Question: What is the person on the motorcycle wearing?
Tambaya: Me mutumin kan babur ɗin yake sanye dashi?
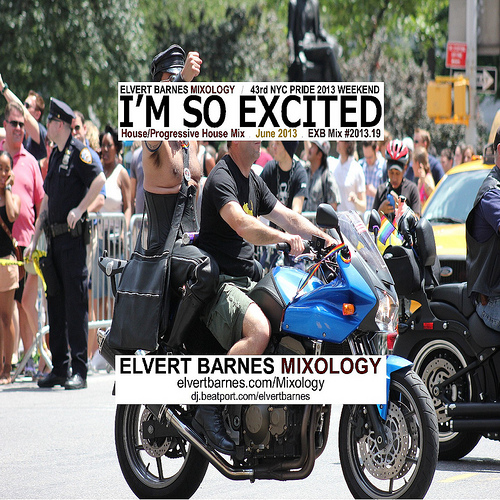
Answer: Shirt and shorts.
Amsa: Riga da gajeran wando.